Answer in natural language. How many Chairs are visible in the scene? Choose between the following options: 4, 2, 7, 6 or 5
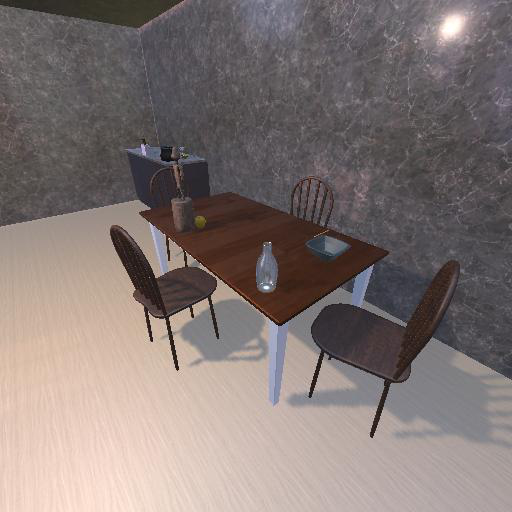
<answer>4</answer>